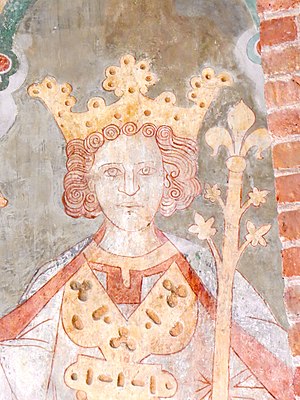
Erik Plovpenning / Biografi
Kalkmaleri forestillende Erik Plovpenning, detalje fra korrunding i Sankt Bendts Kirke.
Erik Plovpenning, var konge af Danmark fra 1241 til 1250. Han var søn af Valdemar 2. Sejr og hans anden hustru Berengária af Portugal.